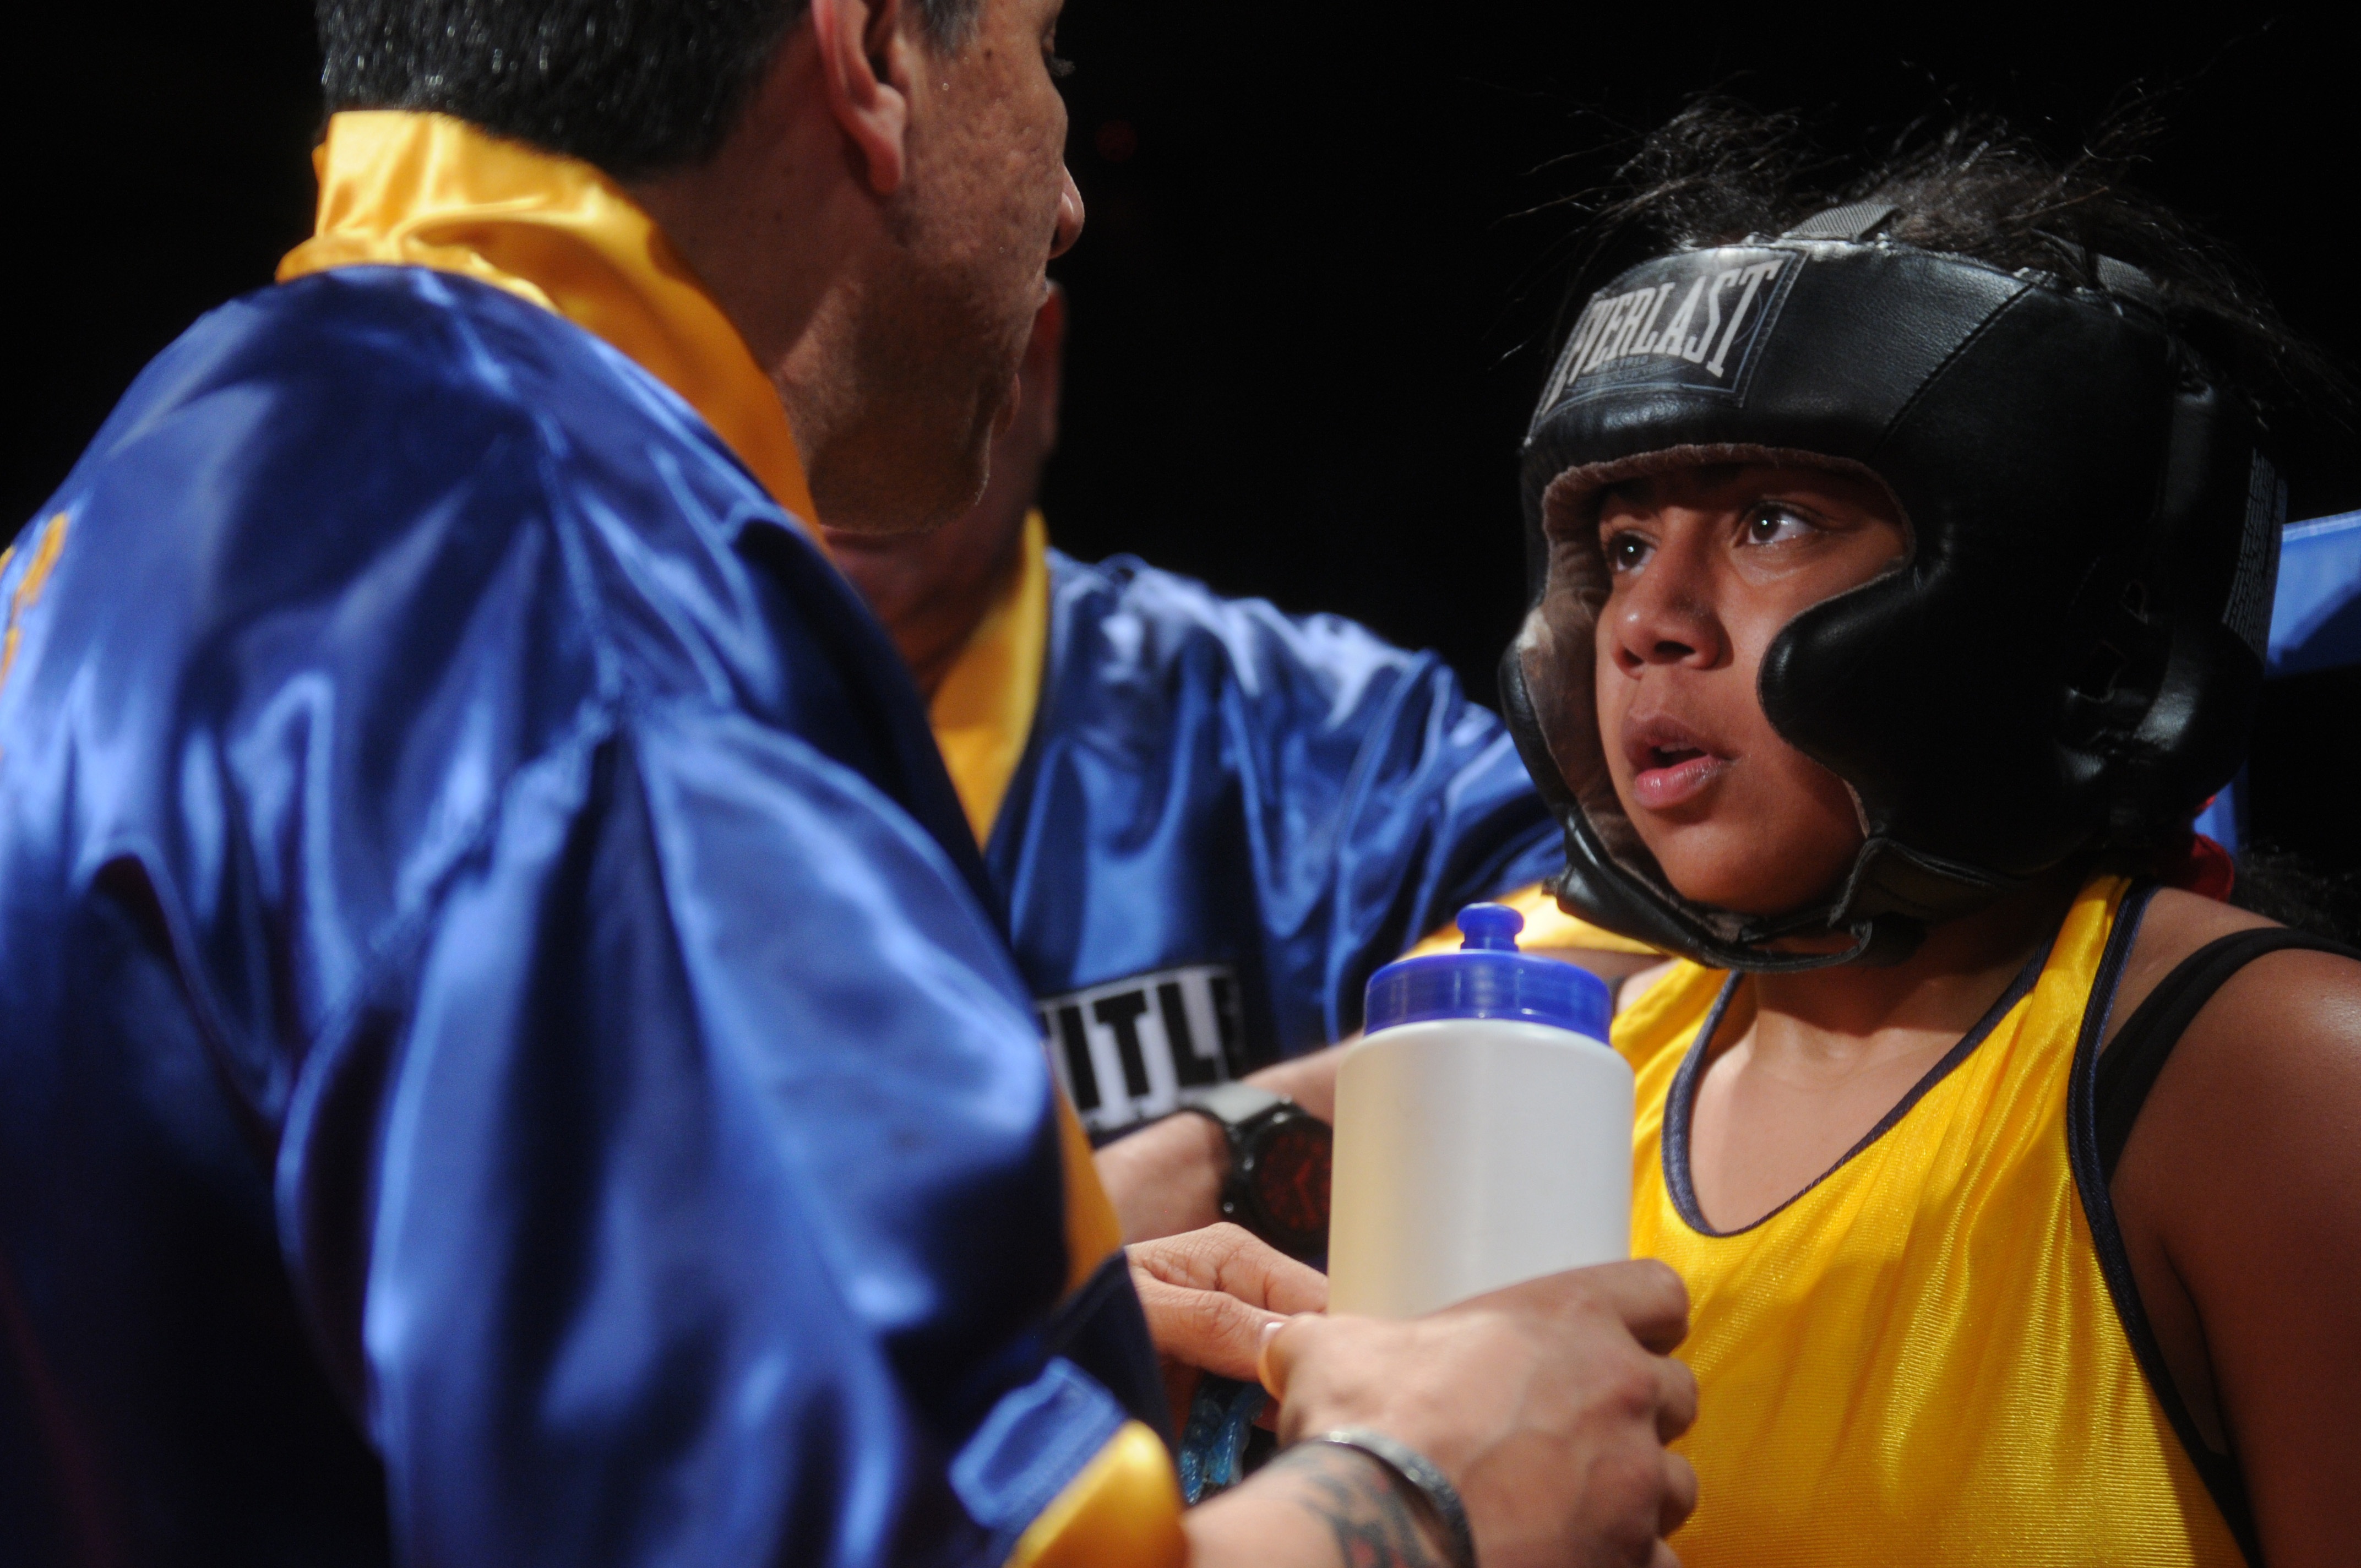
glove, sport, ring, stool, headgear, fitness, trainer, boxer, fight, boxing, men, corner, sports, championship, fighter, tournament, coaching, males, teaching, critique, competition event